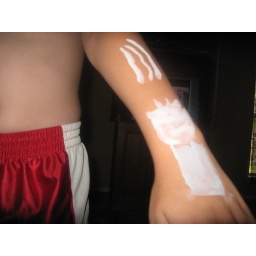
Brody was mauled by a white tiger